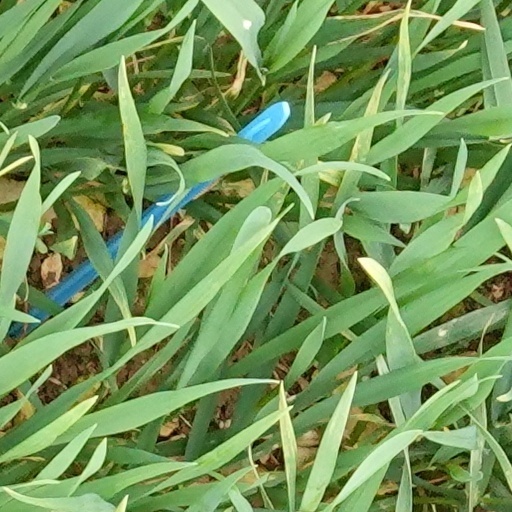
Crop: wheat